Battle of Bound Brook

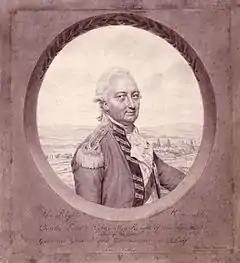
Charles Cornwallis, 1792 portrait by John Smart

Under the overall command of Cornwallis, 4,000 British and Hessian troops marched from New Brunswick to make a multi-pronged surprise attack. The right flank, under the command of Major General James Grant, consisted of the Hessian Jäger corps, grenadiers from the English Brigade of Guards, and a detachment of British light dragoons. While most of this column advanced from Raritan Landing (opposite New Brunswick on the left, or Bound Brook side, of the river), two companies of light infantry went further right, aiming to cut off the main road from Bound Brook to the Continental Army camp at Morristown. The center, under the command of Hessian colonel, Carl von Donop, consisted of the Hessian grenadier battalions von Linsing and Minnigerode, and the left, commanded by Cornwallis, consisted of two battalions of British light infantry, the 1st battalion of grenadiers, and another detachment of light dragoons. Donop's column advanced up the right bank of the Raritan, aiming to gain control of the bridge directly at Bound Brook, while Cornwallis took a longer route to ford the river above Bound Brook and thus cut off the possibility of retreat in that direction.